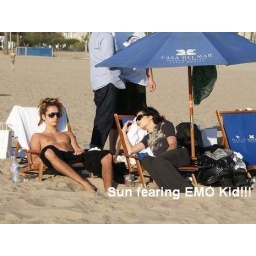
haha.bill's a &amp;quot;sun-fearing emo kid&amp;quot; xDDDhe's wearing all black and sitting under the umbrella...AND TOM LOOKS EXTREMELY SEXY.